Westminster Abbey

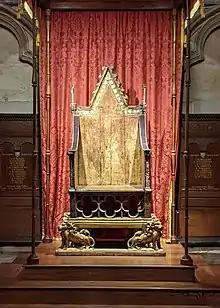
The Coronation Chair, with a slot underneath the seat to hold the Scottish Stone of Scone

The abbey's 13th-century windows would have been filled with stained glass, but much of this was destroyed in the English Civil War and the Blitz and was replaced with clear, plain glass. Since the 19th century, new stained glass, designed by artists such as Ninian Comper (on the north side of the nave) and Hugh Easton and Alan Younger (in the Henry VII Chapel), has replaced clear glass.